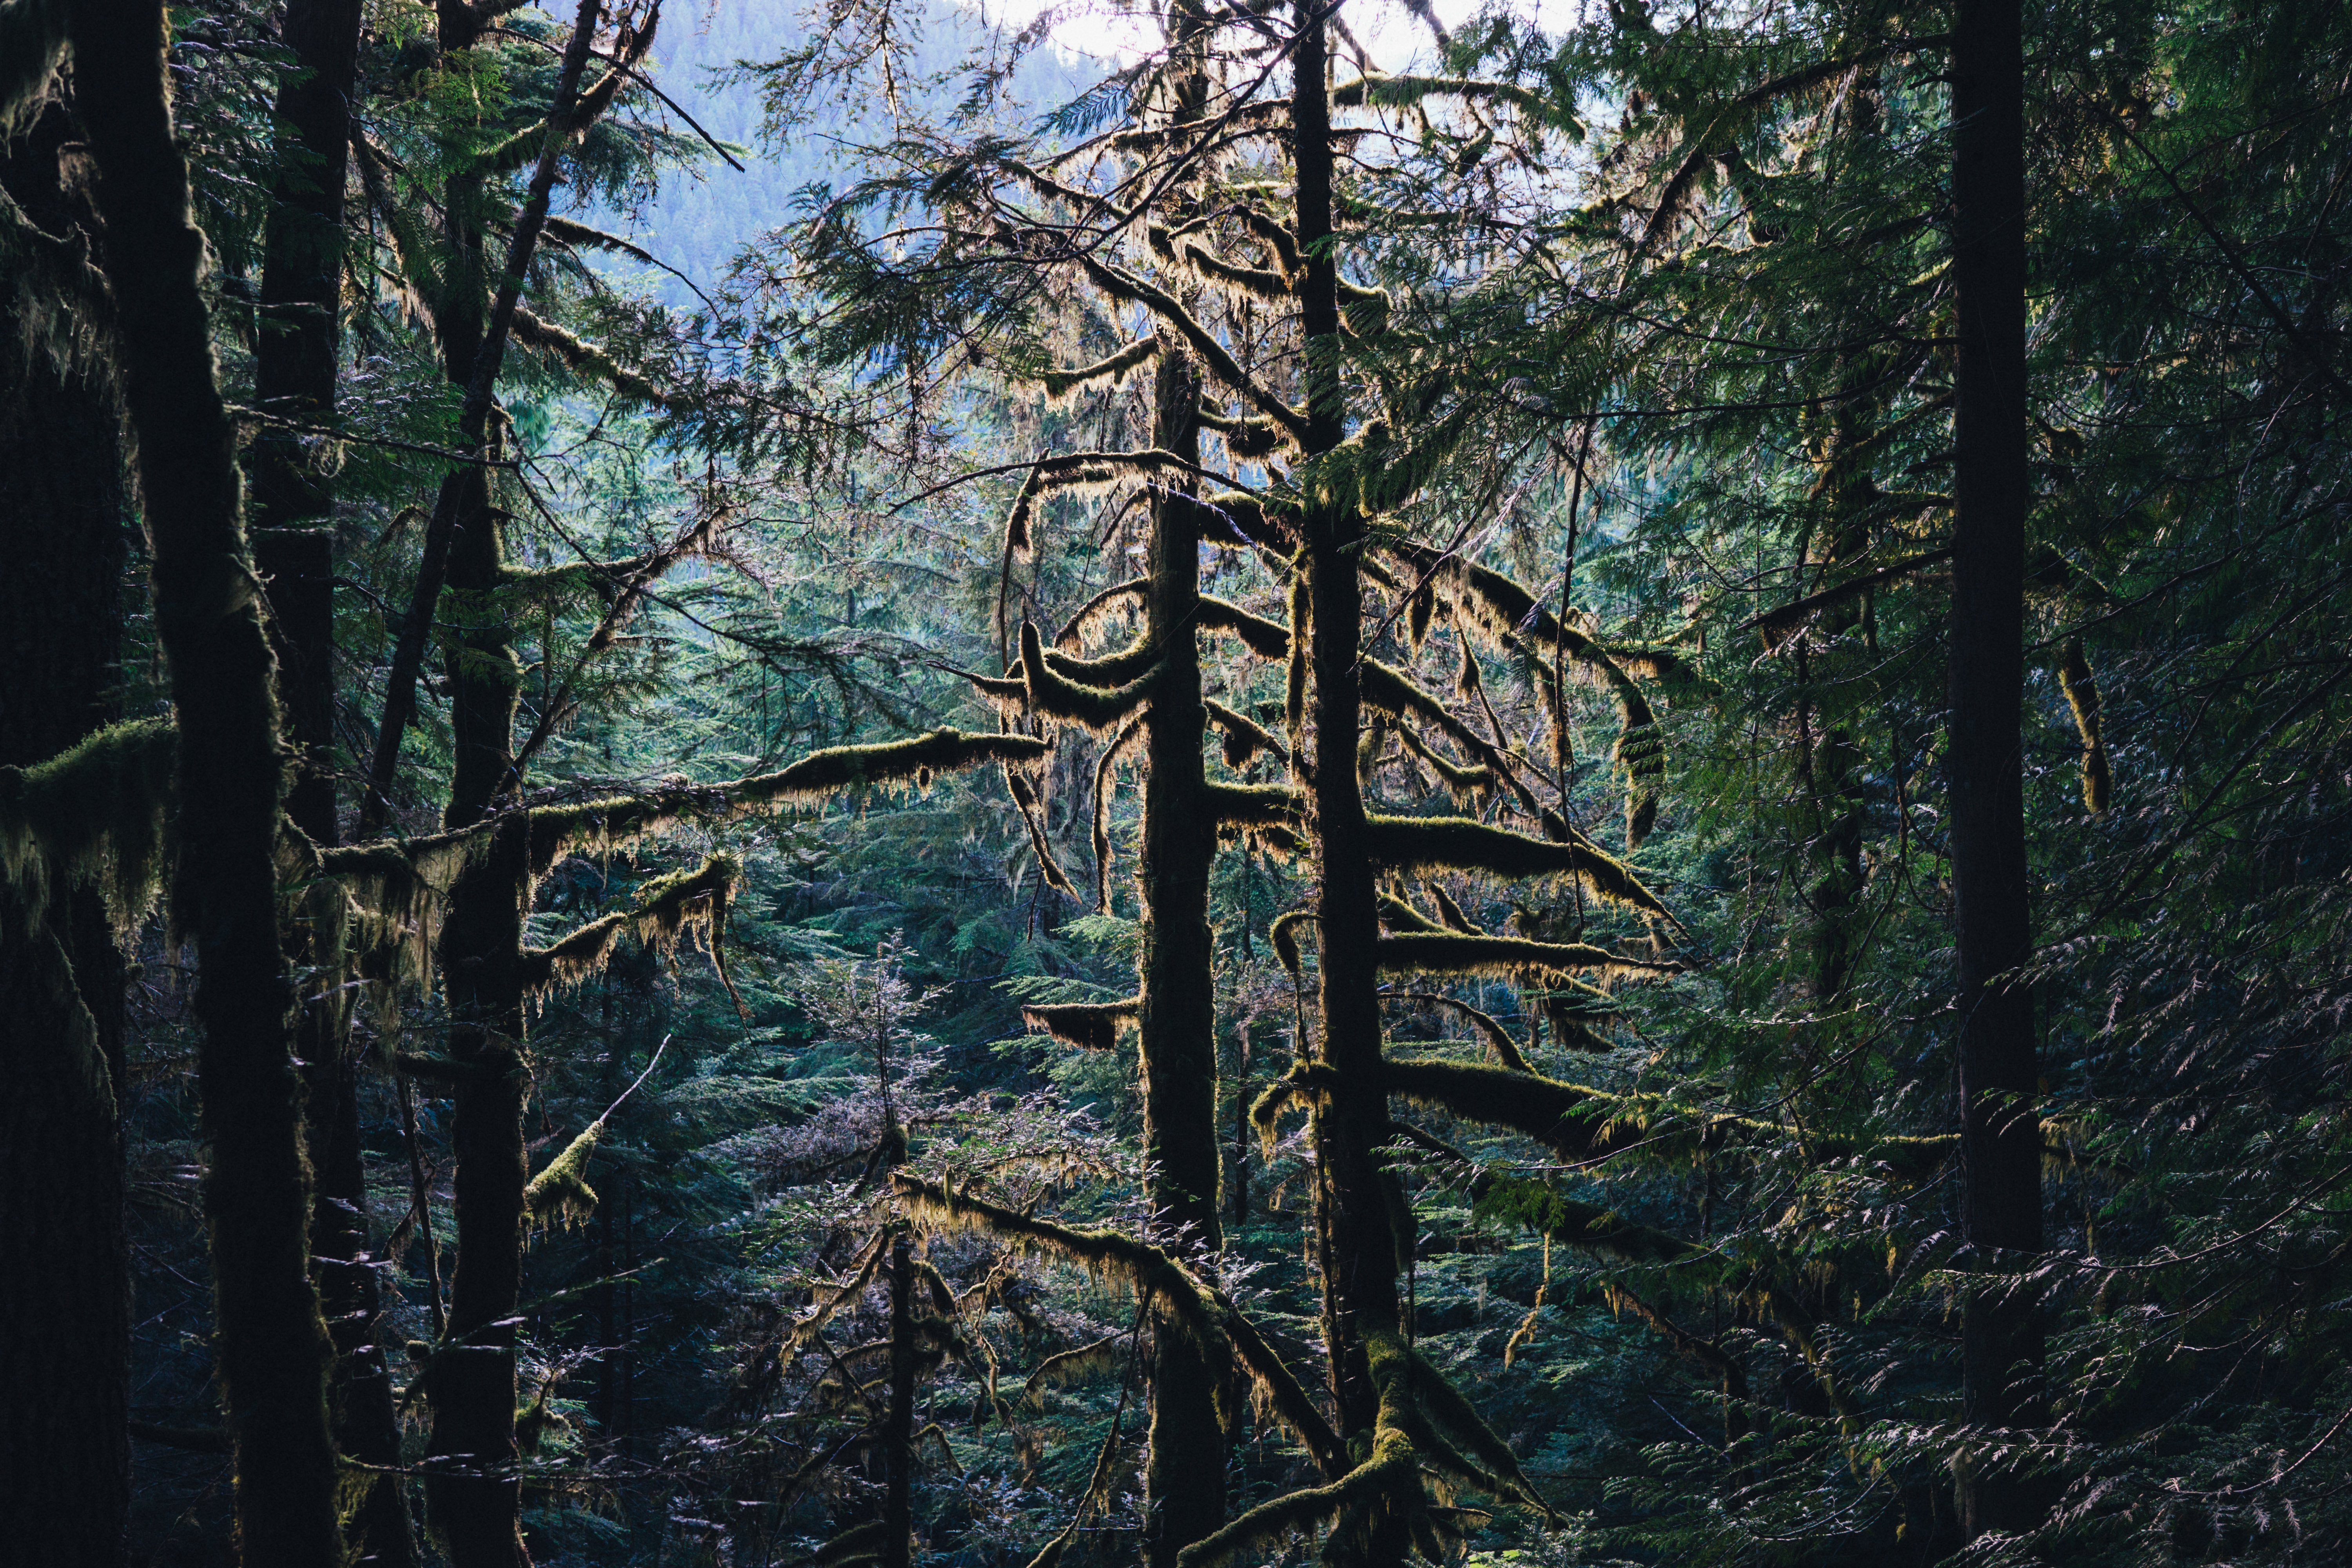
landscape, tree, nature, forest, path, wilderness, branch, light, plant, sun, fog, road, mist, trail, sunlight, morning, leaf, fall, spooky, summer, dark, environment, foliage, mystery, green, jungle, scenic, natural, autumn, park, shadow, fir, conifer, leaves, outdoors, woods, outside, spruce, rainforest, scene, fantasy, woodland, habitat, ecosystem, biome, old growth forest, natural environment, woody plant, temperate broadleaf and mixed forest, temperate coniferous forest